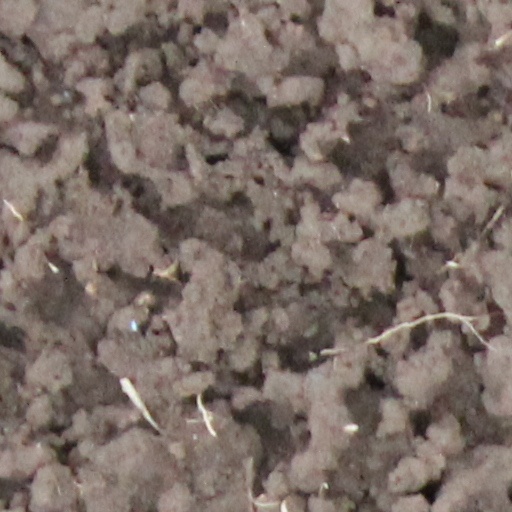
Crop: wheat